Le Corbusier

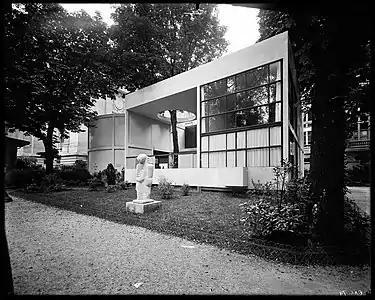
The Pavilion of the Esprit Nouveau (1925)

During World War I, Le Corbusier taught at his old school in La-Chaux-de-Fonds. He concentrated on theoretical architectural studies using modern techniques. In December 1914, along with the engineer Max Dubois, he began a serious study of the use of reinforced concrete as a building material. He had first discovered concrete working in the office of Auguste Perret, the pioneer of reinforced concrete architecture in Paris, but now wanted to use it in new ways.